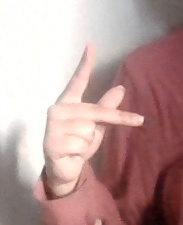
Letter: dha